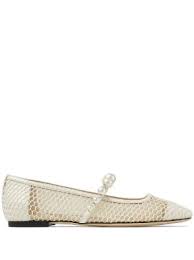
Label: Ballet Flat